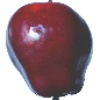
Label: Apple Red Delicious 1